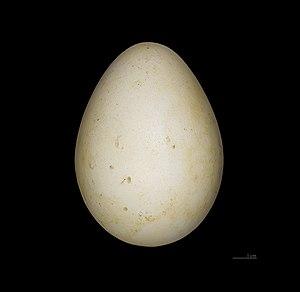
Œuf de Gorfou doré. Collection de Jacques Perrin de Brichambaut. Localité: Îles Kerguelen France. Muséum de Toulouse
Le gorfou doré ou gorfou macaroni, est une espèce d'oiseaux de l'ordre des Sphenisciformes, réparti à travers les îles sub-antarctiques. Comme les autres gorfous, il se distingue par une touffe de plumes jaunes de chaque côté de sa tête, appelée « aigrette ». Sa tête et son dos sont noirs alors que son ventre est blanc. Les adultes pèsent en moyenne 5,5 kilogrammes et mesurent 70 centimètres de long. Les mâles et les femelles ont une apparence relativement semblable, même si le mâle est plus gros avec un bec plus long. Comme tous les membres de sa famille, il est incapable de voler. Son corps fuselé contribue à son hydrodynamisme tandis que ses ailes raides et aplaties lui servent de nageoires.